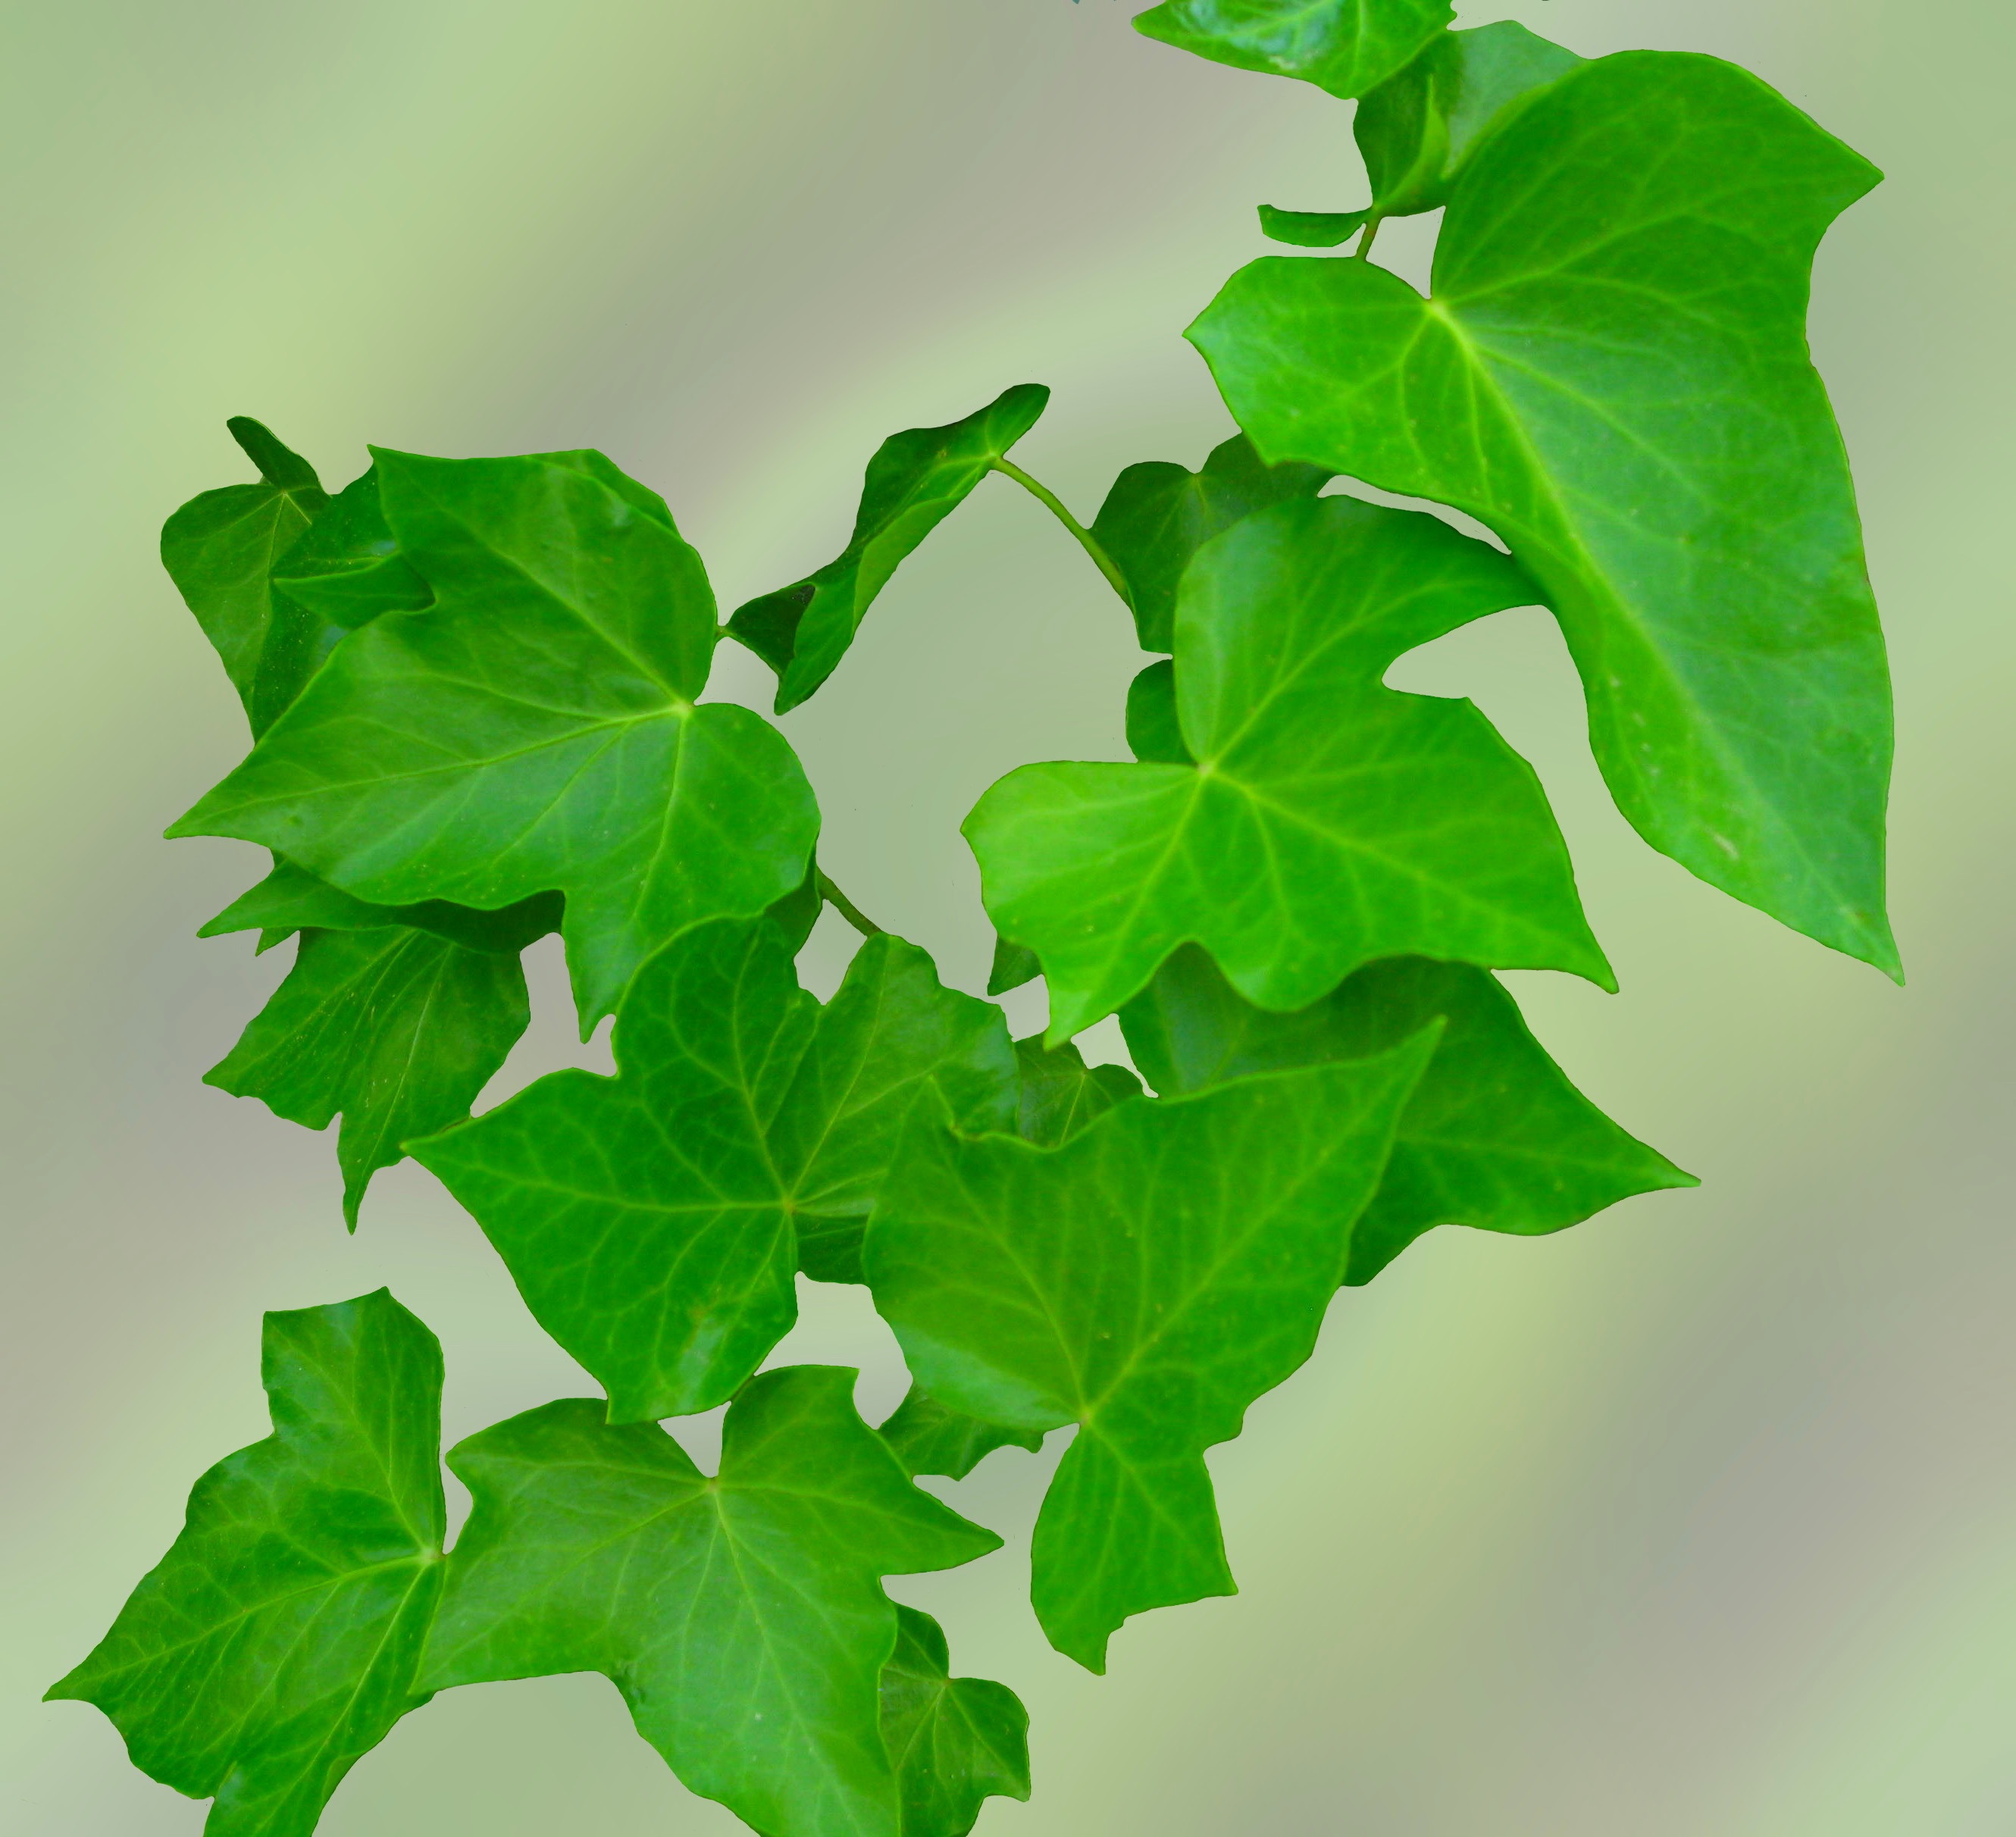
tree, nature, branch, plant, leaf, flower, green, produce, ivy, climber, leaves, entwine, flowering plant, maidenhair tree, grape leaves, hedera helix, annual plant, plant stem, woody plant, land plant, apiales